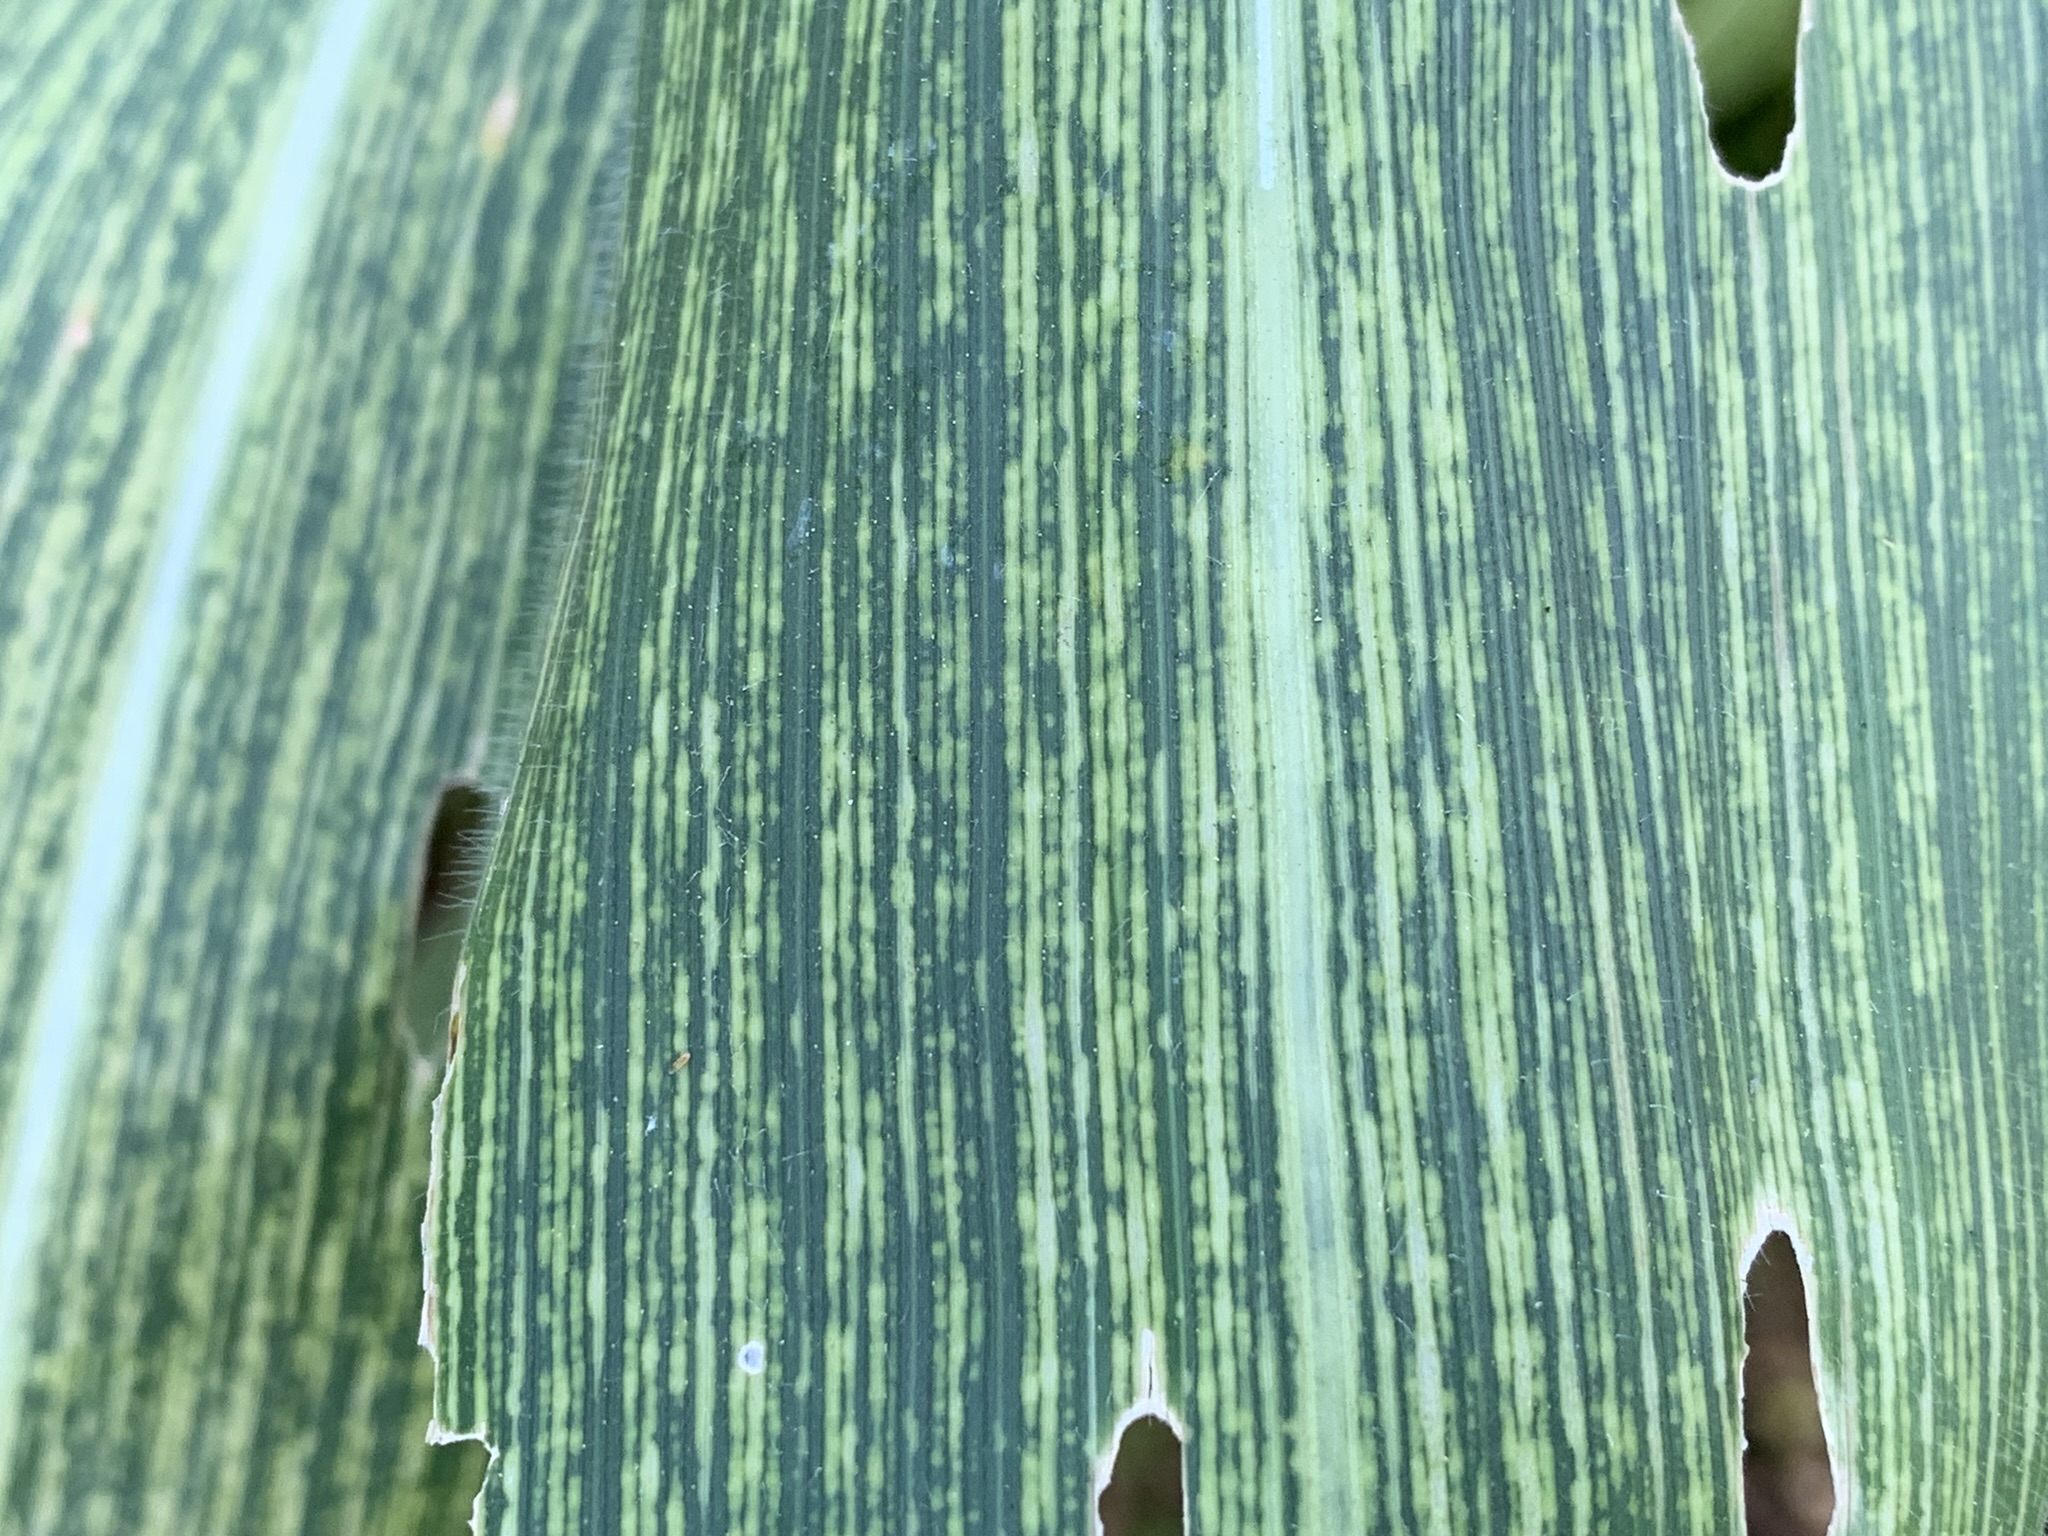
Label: MSV